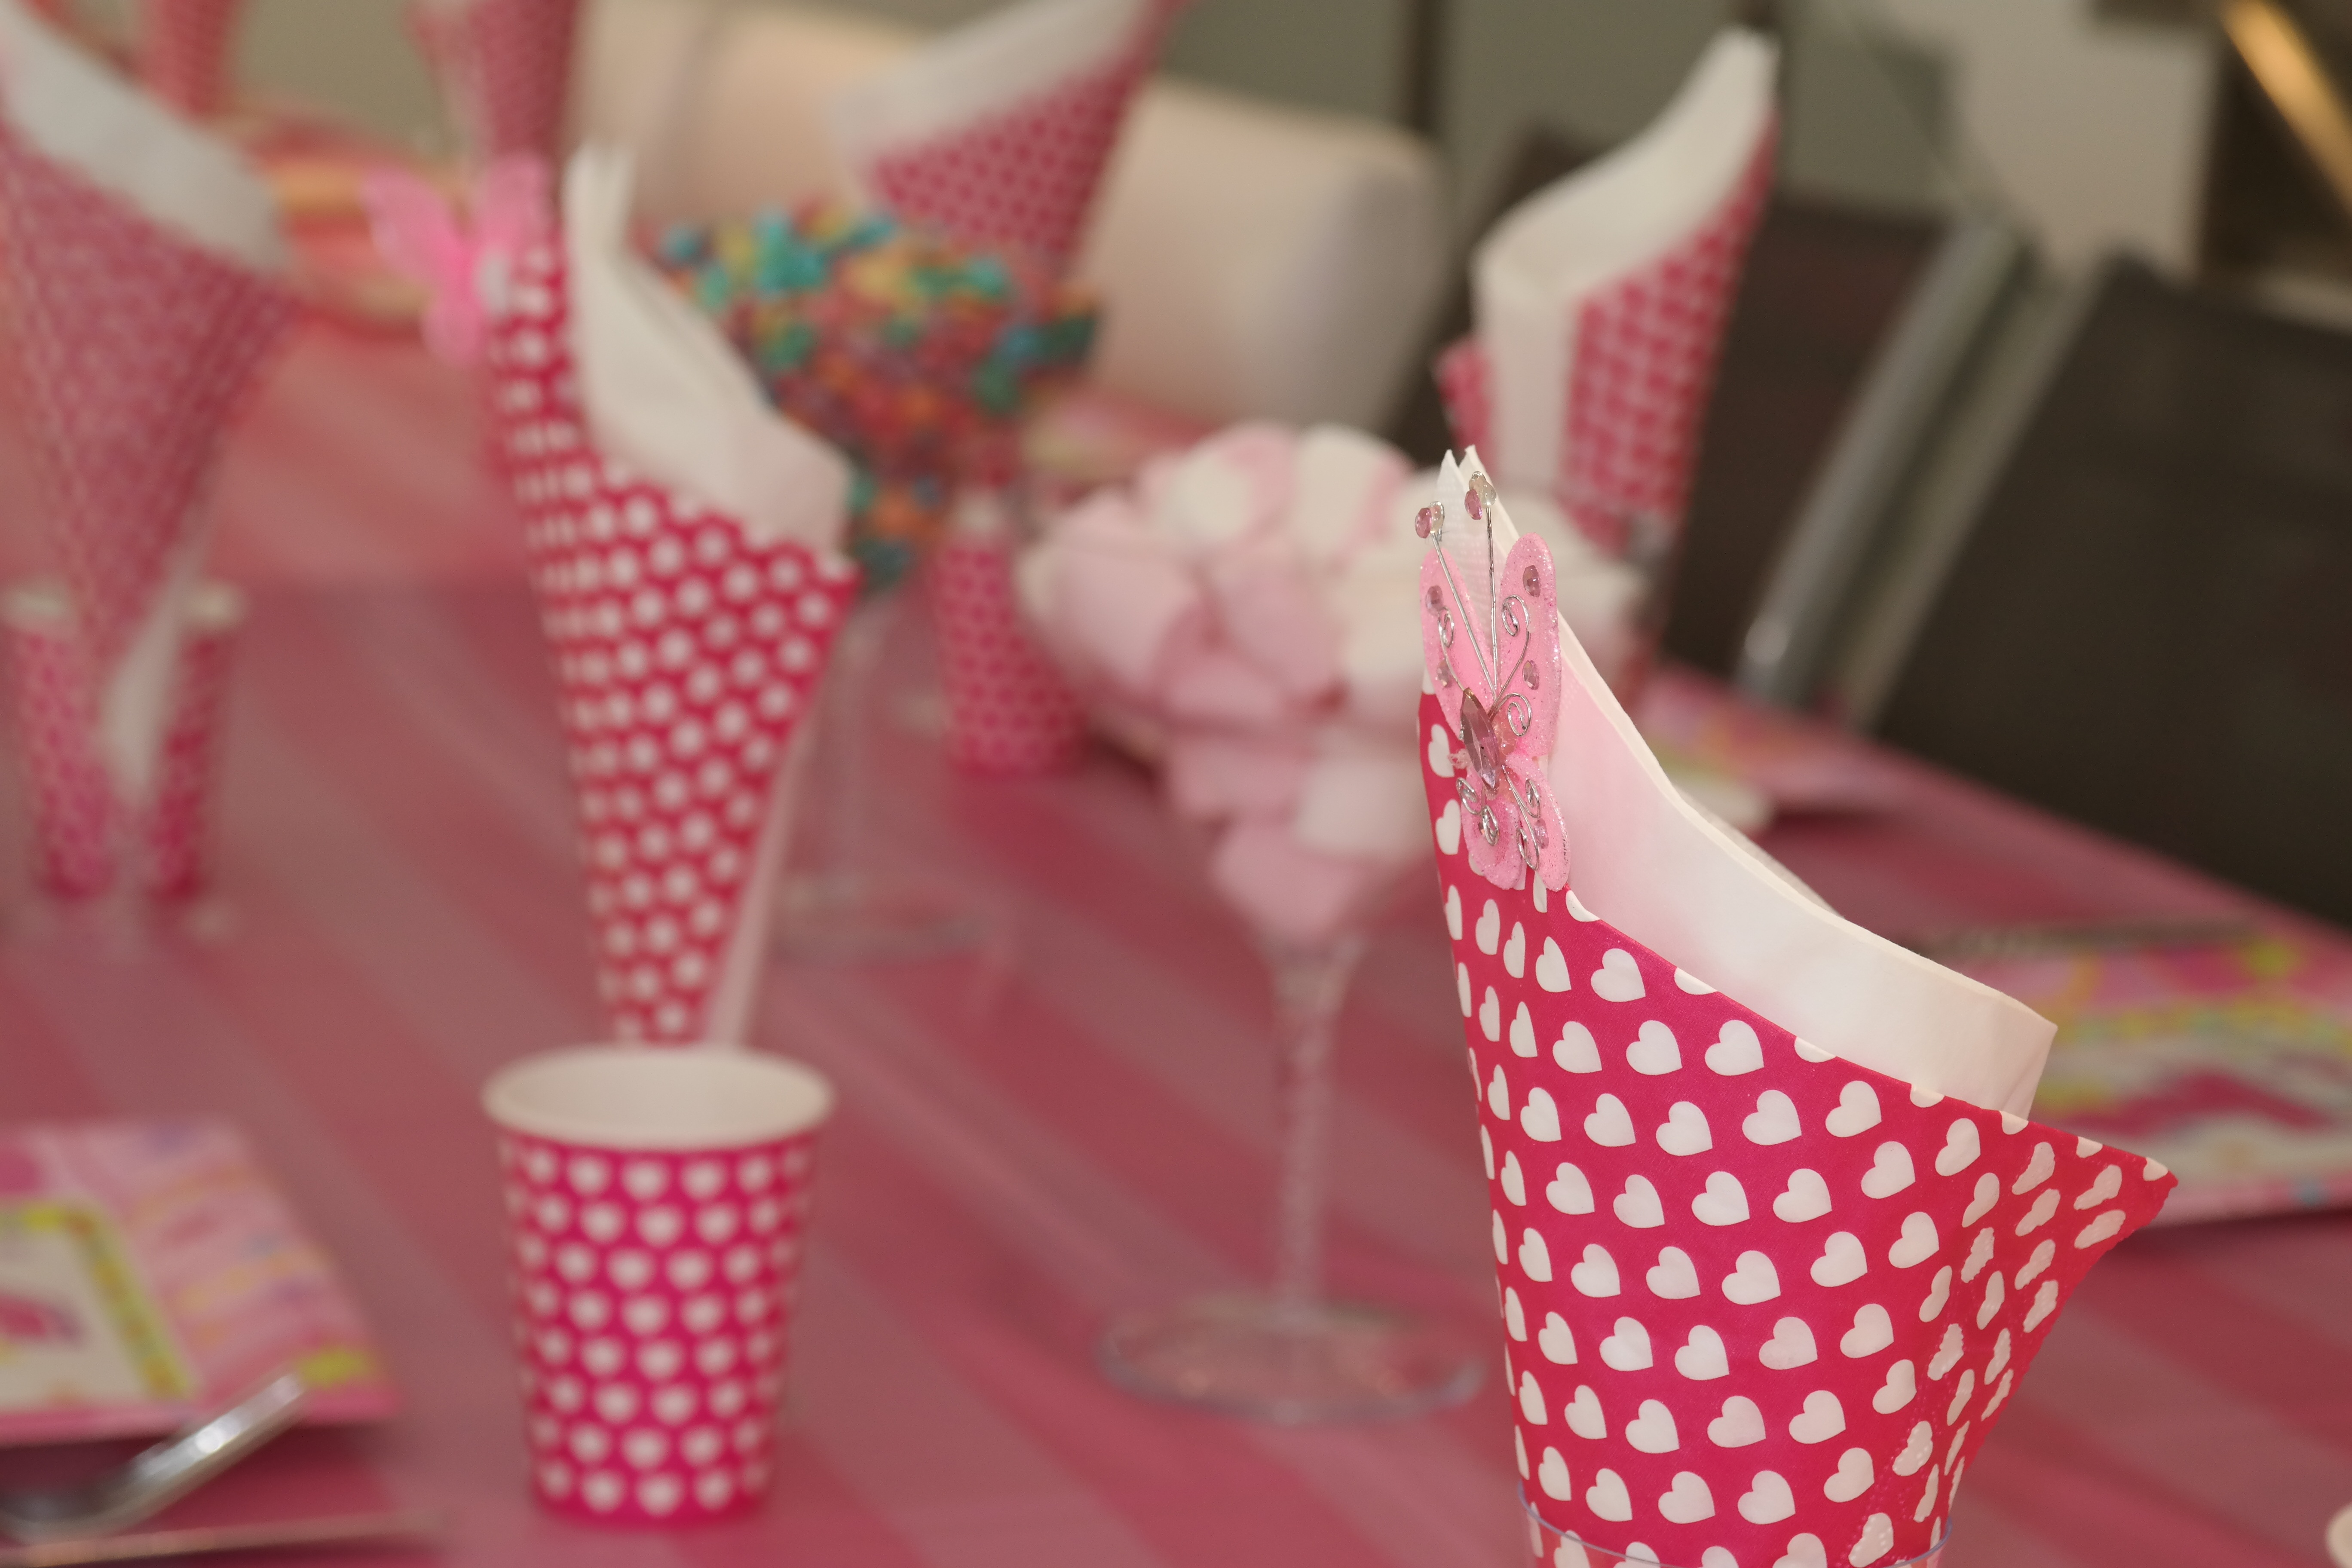
girl, flower, cute, celebration, decoration, pattern, food, colorful, pink, candle, dessert, childhood, festive, celebrate, family, art, children, fun, happy, happiness, icing, balloons, party, birthday, sweetness